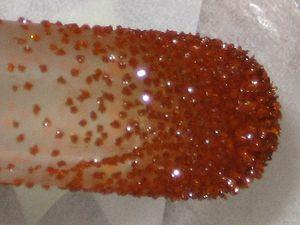
Le ferrocène est un composé organométallique de formule Fe(C₅H₅)₂. Il fait partie de la famille des métallocènes, un type de composé sandwich dans lequel le centre métallique est entouré de deux cycles cyclopentadiényle. La découverte d'un tel composé et de ses analogues a précipité la croissance dans le domaine de la chimie organométallique donnant suite à un prix Nobel.
Un appareil de sublimation est un appareil, généralement de verrerie de laboratoire, utilisé pour la purification de composés par sublimation sélective. En principe, l'opération ressemble à la purification par distillation, sauf que les produits ne passe pas par une phase liquide.